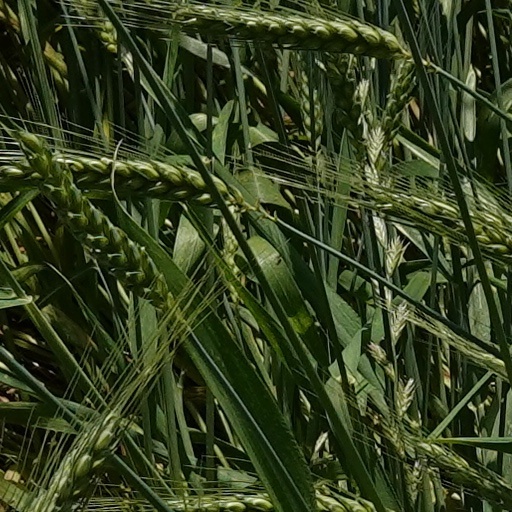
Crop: wheat